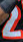
Number: 2